Bright Dike

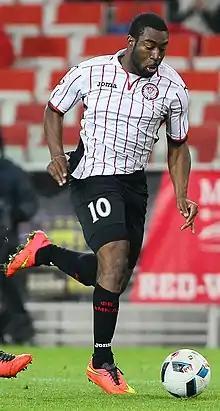
Dike with Amkar Perm

On 20 February 2016, Dike signed an 18-month contract with Russian Premier League side FC Amkar Perm. Dike was released by the club on 24 May 2016.